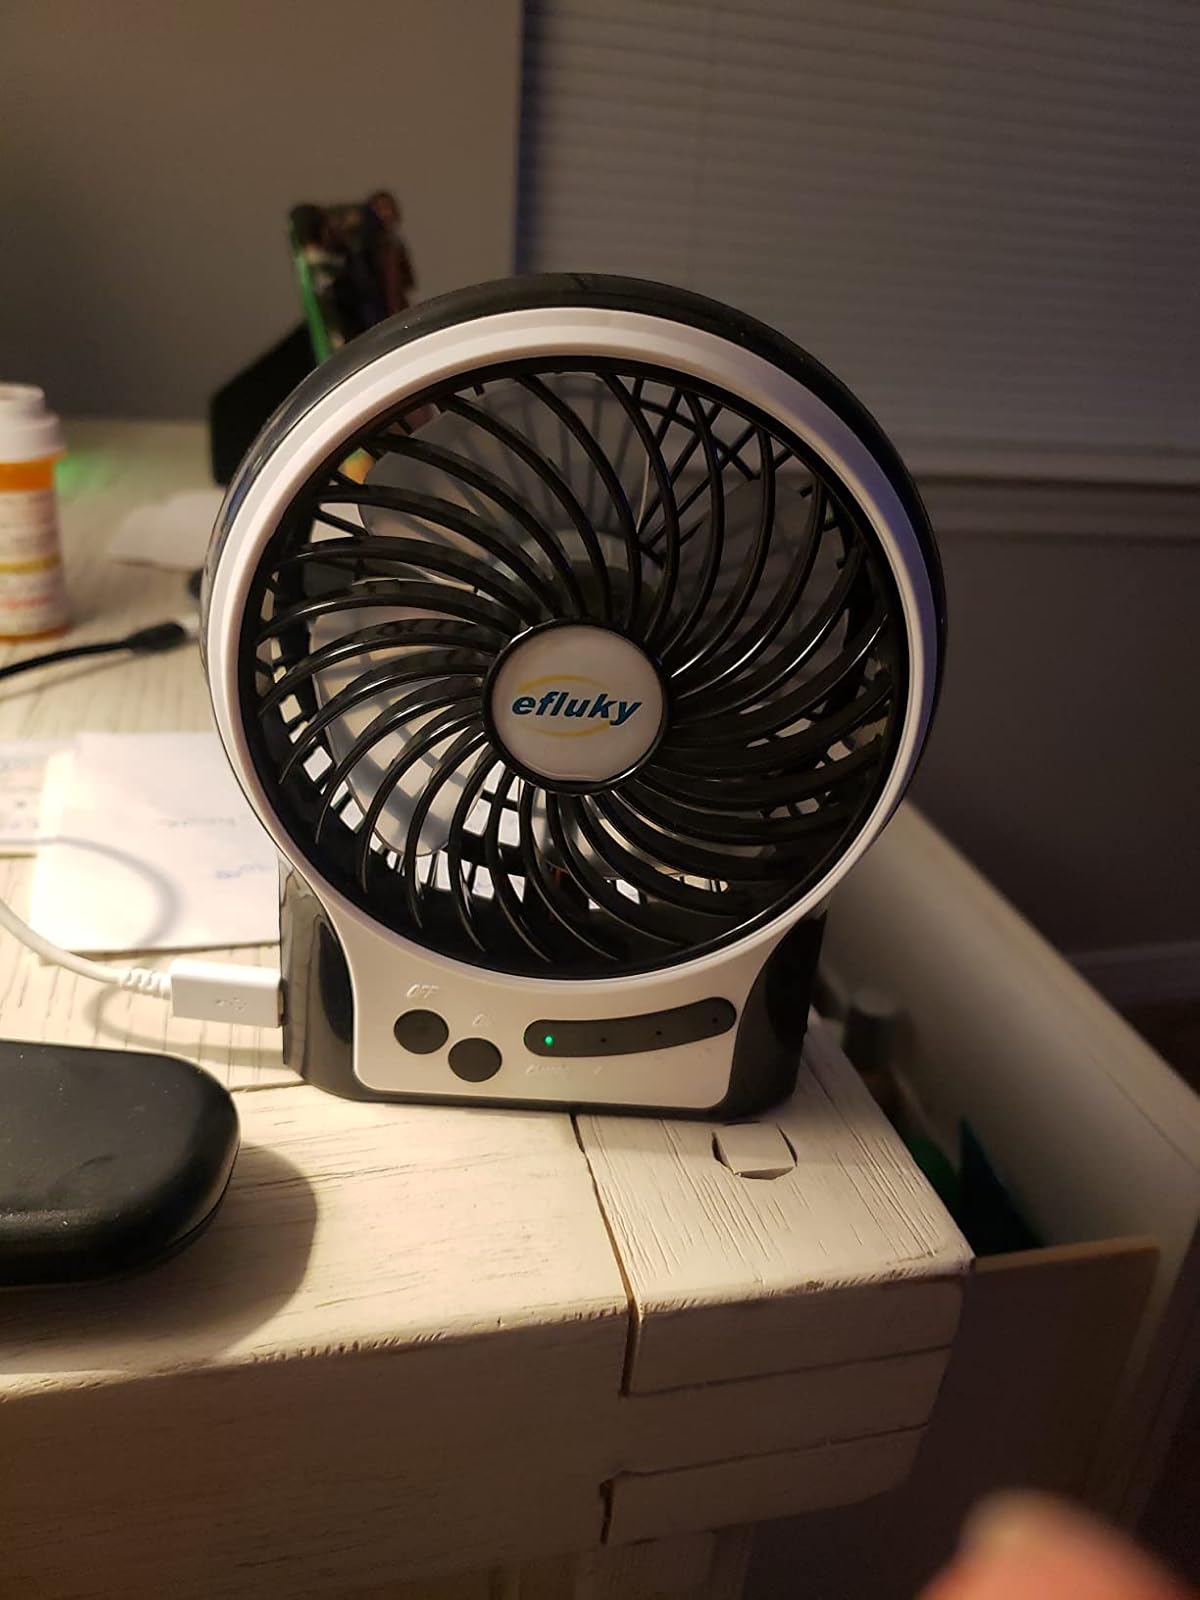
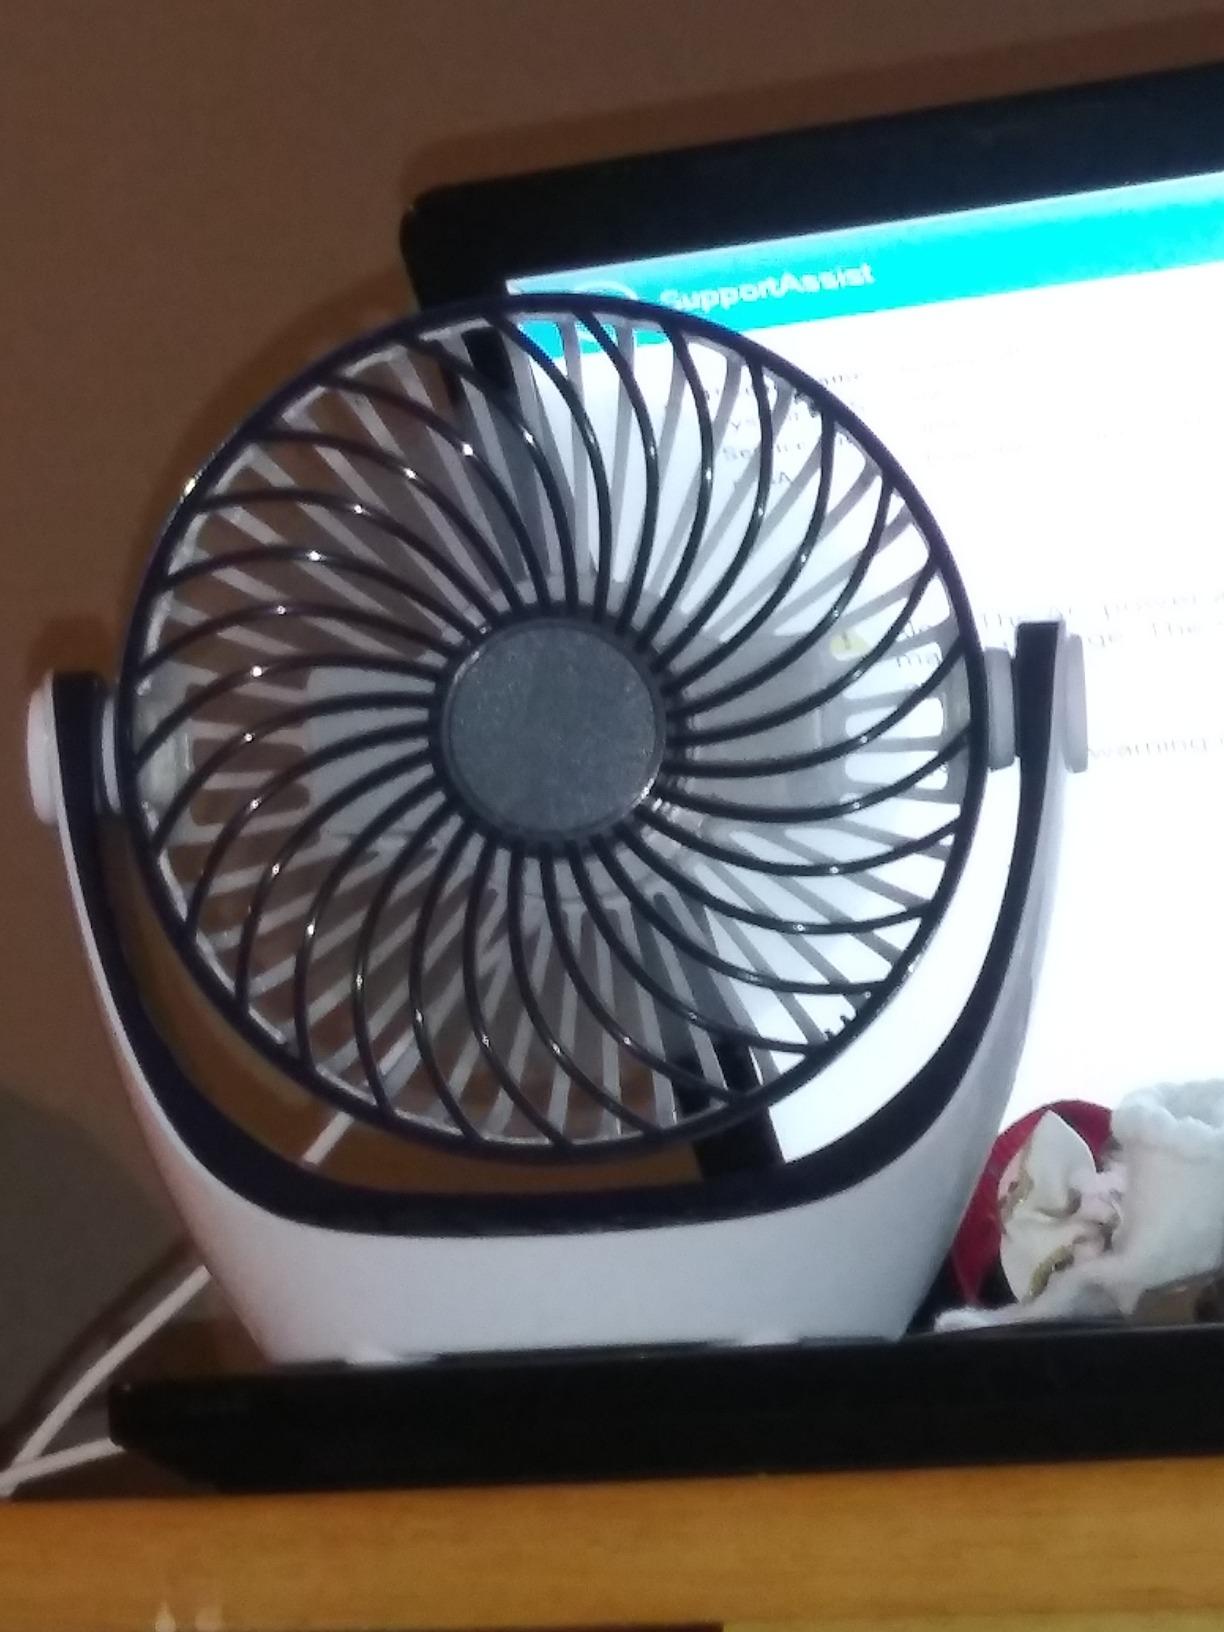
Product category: fan
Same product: no